Chenin blanc

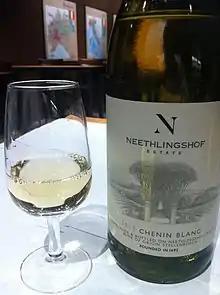
South African Chenin blancs tend to emphasize more tropical fruit flavors than their Loire counterparts.

In South Africa, Chenin blanc is the most widely planted variety, accounting for nearly one-fifth (18.6%) of all vineyard plantings in the early 21st century. In 2008, of the grape were planted, nearly twice the amount of Chenin blanc planted in France. Most of the plantings are found in the Western Cape wine region of Paarl in the Cape Winelands District Municipality, with with the Swartland region of Malmesbury and Olifants River not far behind with , respectively, in cultivation in 2008.